Austria at the 2010 Winter Olympics

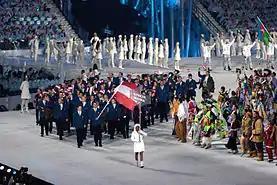
The athletes entering the stadium during the opening ceremonies.

Stefanie Köhle, Mario Matt and Hannes Reichelt were withdrawn from the squad prior to the opening ceremony.